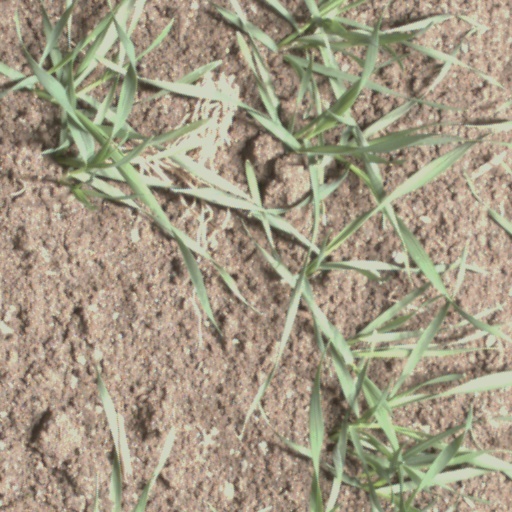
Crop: wheat